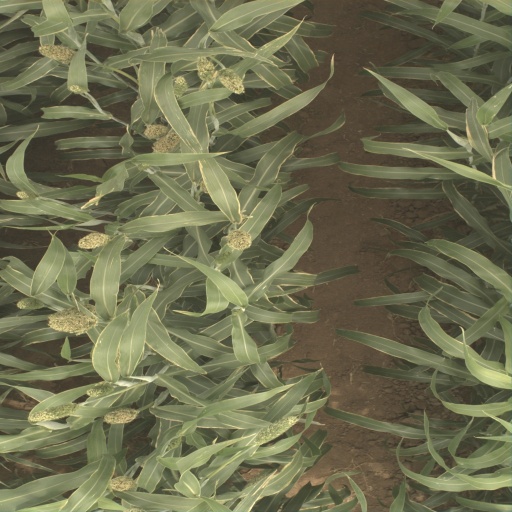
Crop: sorghum